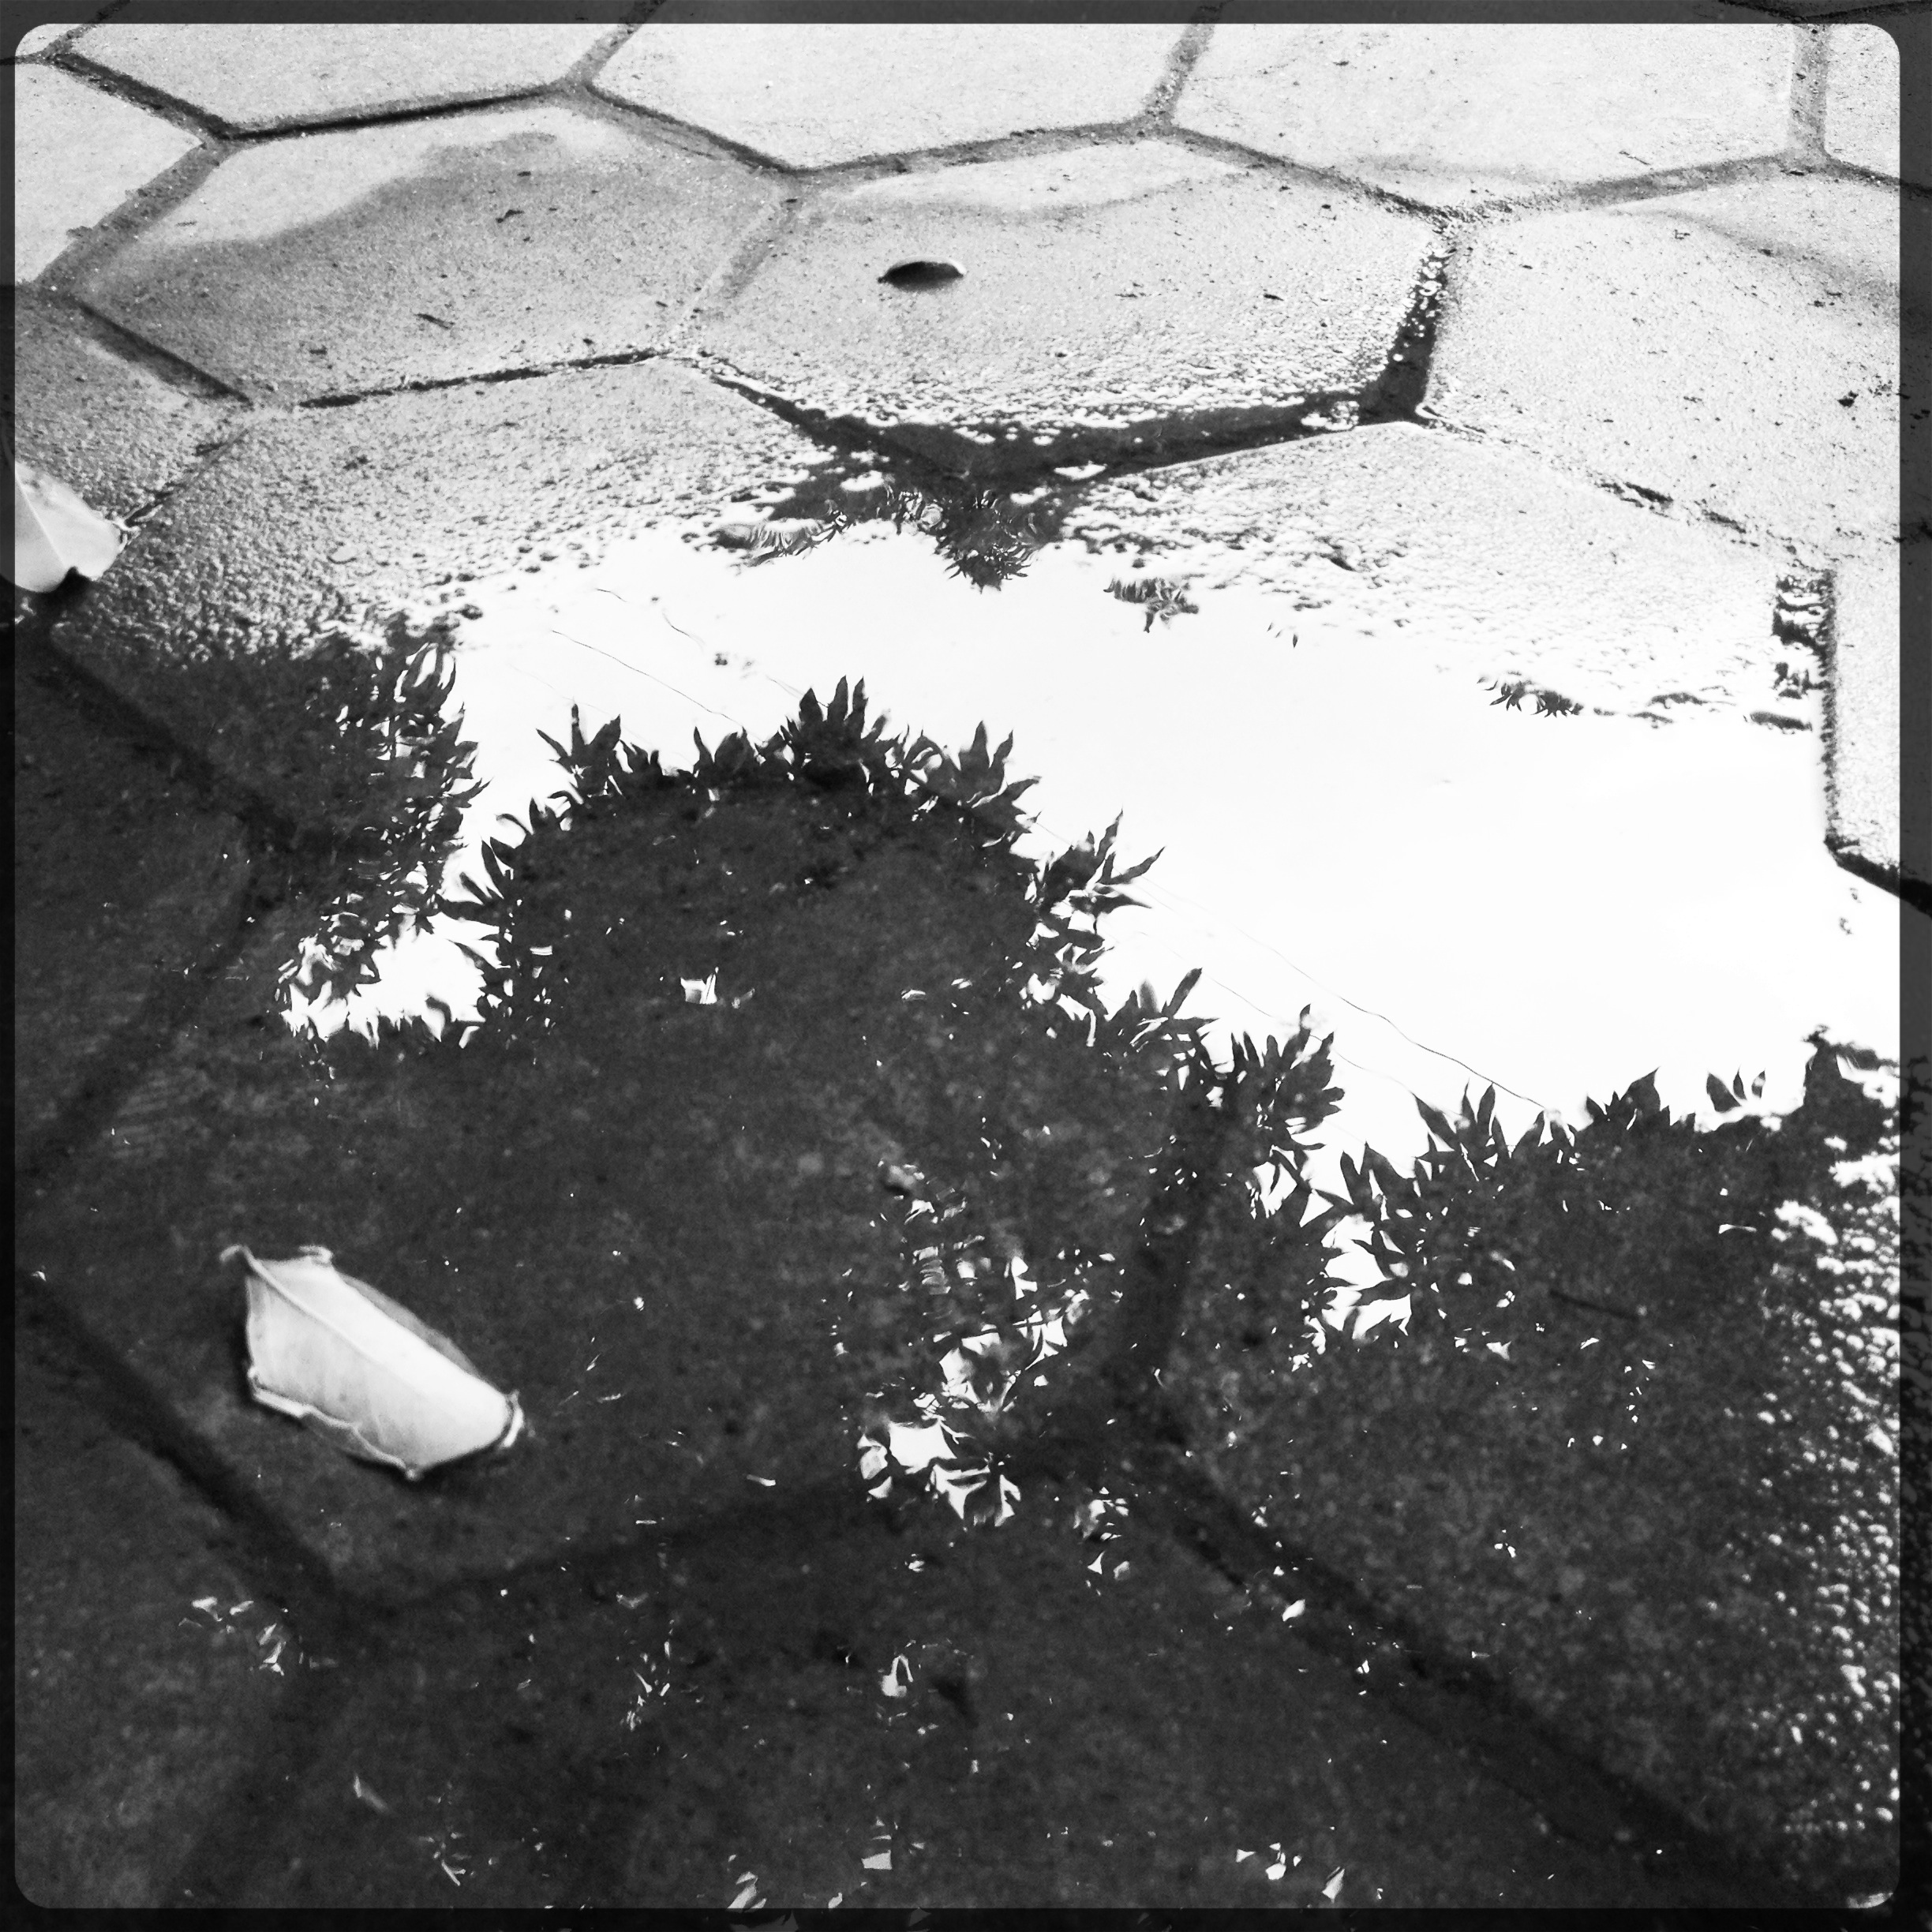
black and white, white, texture, soil, black, monochrome, sketch, drawing, symmetry, hipstamatic, image, shape, poproxflash, rockbw11film, robotoglitterlens, monochrome photography